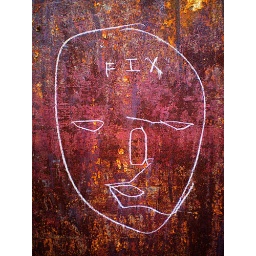
A face chalked on a rusty iron door near Euston Station in London, UK.